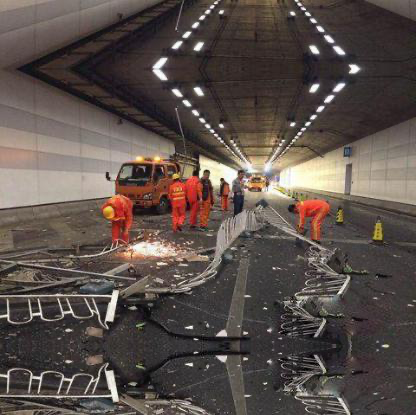
Objects in the image:
label: helmet
label: helmet
label: head
label: head
label: head